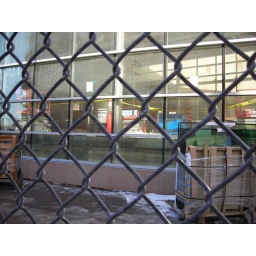
Pro-shop floor is a couple feet above street level.